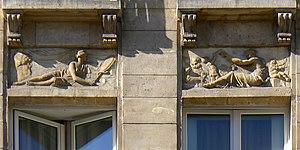
Rue Vieille du Temple (n°137
La rue Vieille-du-Temple est une voie ancienne des 3ᵉ et 4ᵉ arrondissements, qui se situe en plein cœur du quartier du Marais à Paris.